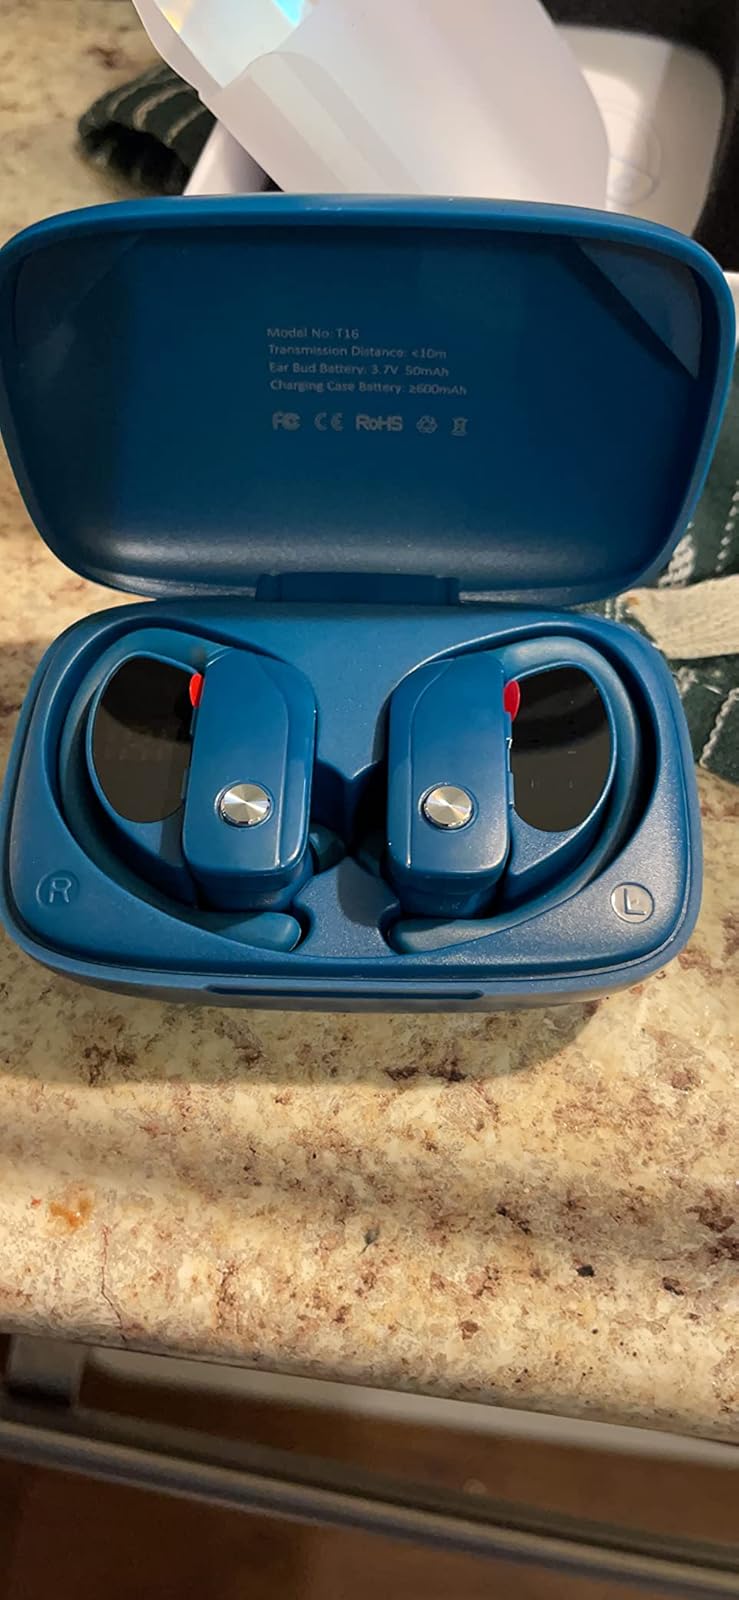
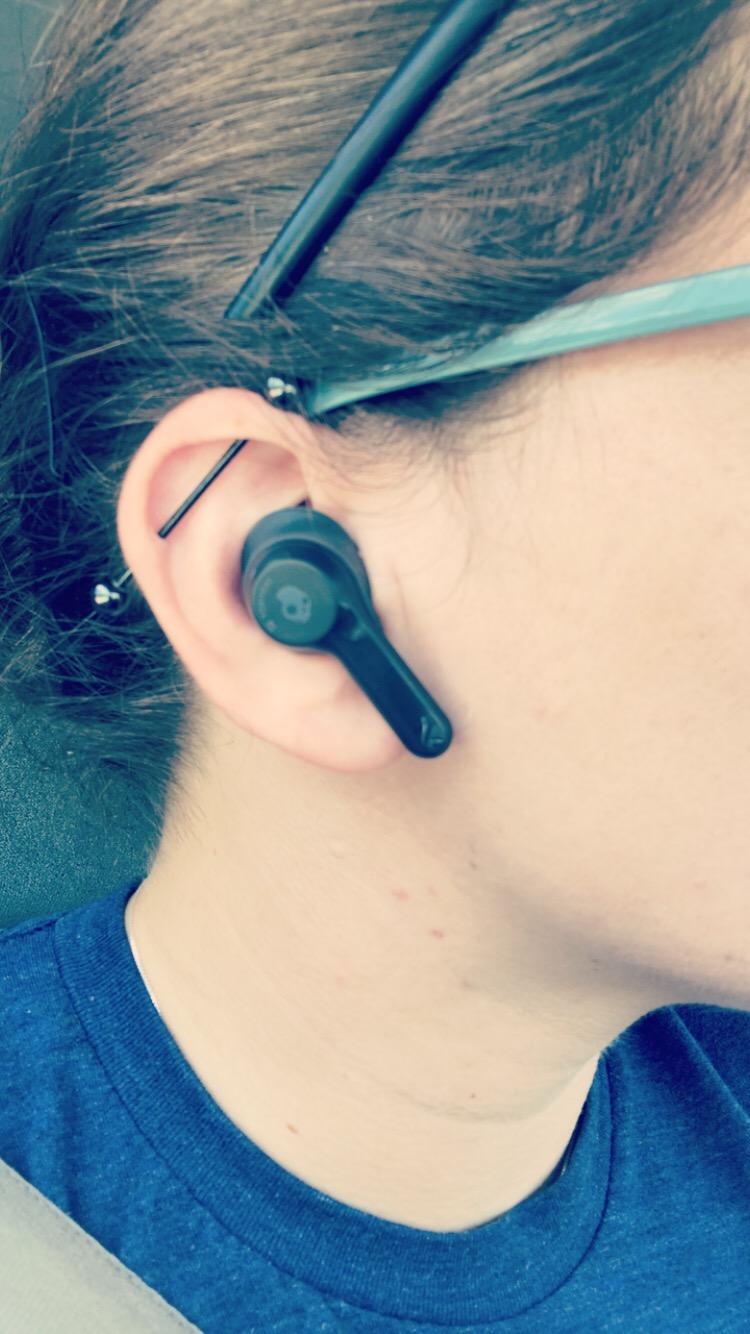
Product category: earbuds
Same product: no